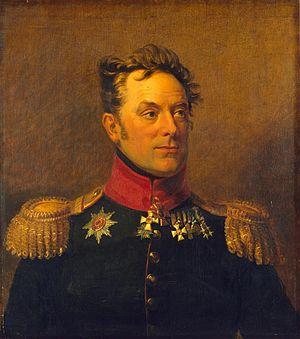
Anna Kern ou Anna Petrovna Kern, née Poltoratskaïa, nom d'épouse en secondes noces Markova-Vinogradskaïa ; née à Oriol morte à Moscou, est une russe de la noblesse, connue surtout pour le rôle qu'elle a joué dans la vie du poète Alexandre Pouchkine. Elle est également auteure de mémoires.